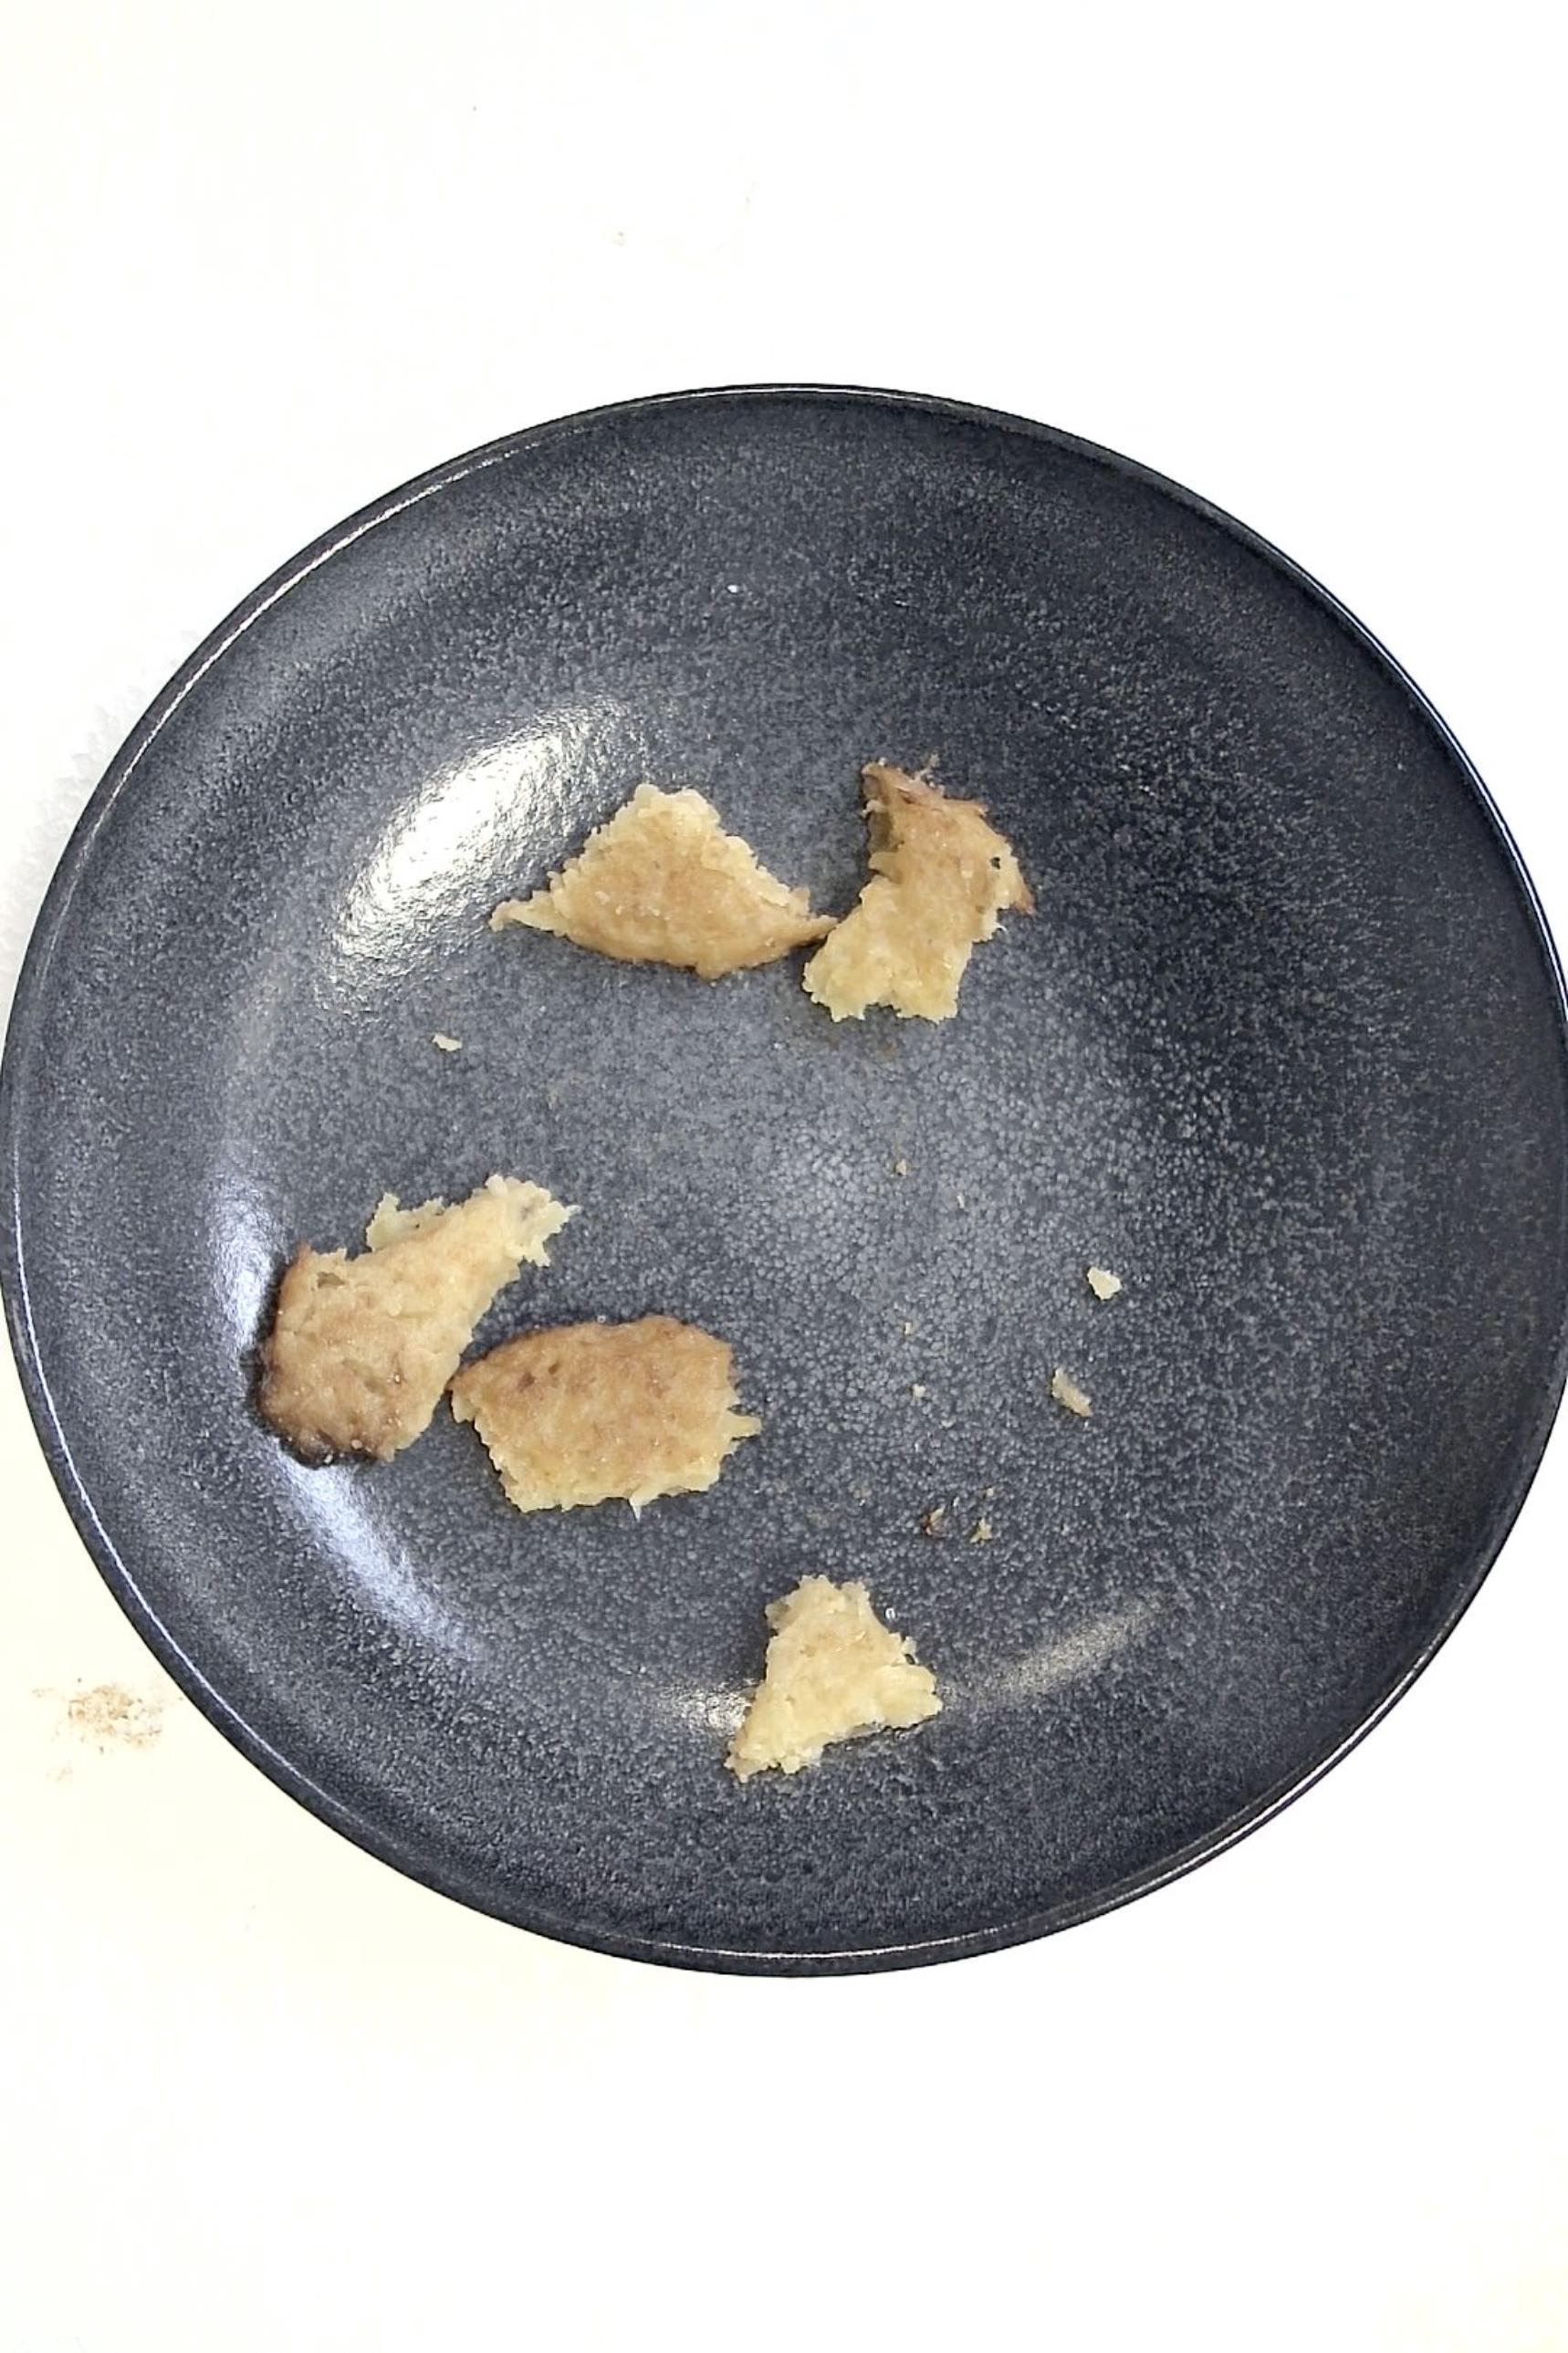
Dish: Reibekuchen mit Apfelmus
Portion size: Normale Portion
Ingredients: potato-pancakes-or-potato-fritters, applesauce
Weight as served: 280 g
Energy as served: 416.4 kcal (1.745,200 kJ)
Fat: 16.48 g (saturated: 1.4 g)
Carbohydrates: 58.24 g (sugar: 16.24 g)
Protein: 6.24 g
Salt: 2.8 g
Weight after return: 0 g
Energy after return: 0 kcal